Universal Studios Hollywood

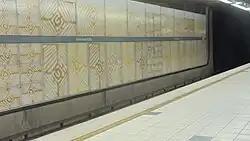
Universal Studios Hollywood is served by the Metro B line at Universal City/Studio City.

Universal Studios Hollywood can easily be accessed by public transportation at Universal City/Studio City. The Metro B line subway train runs between Union Station in Downtown Los Angeles, Westlake, Koreatown, East Hollywood, and Hollywood.